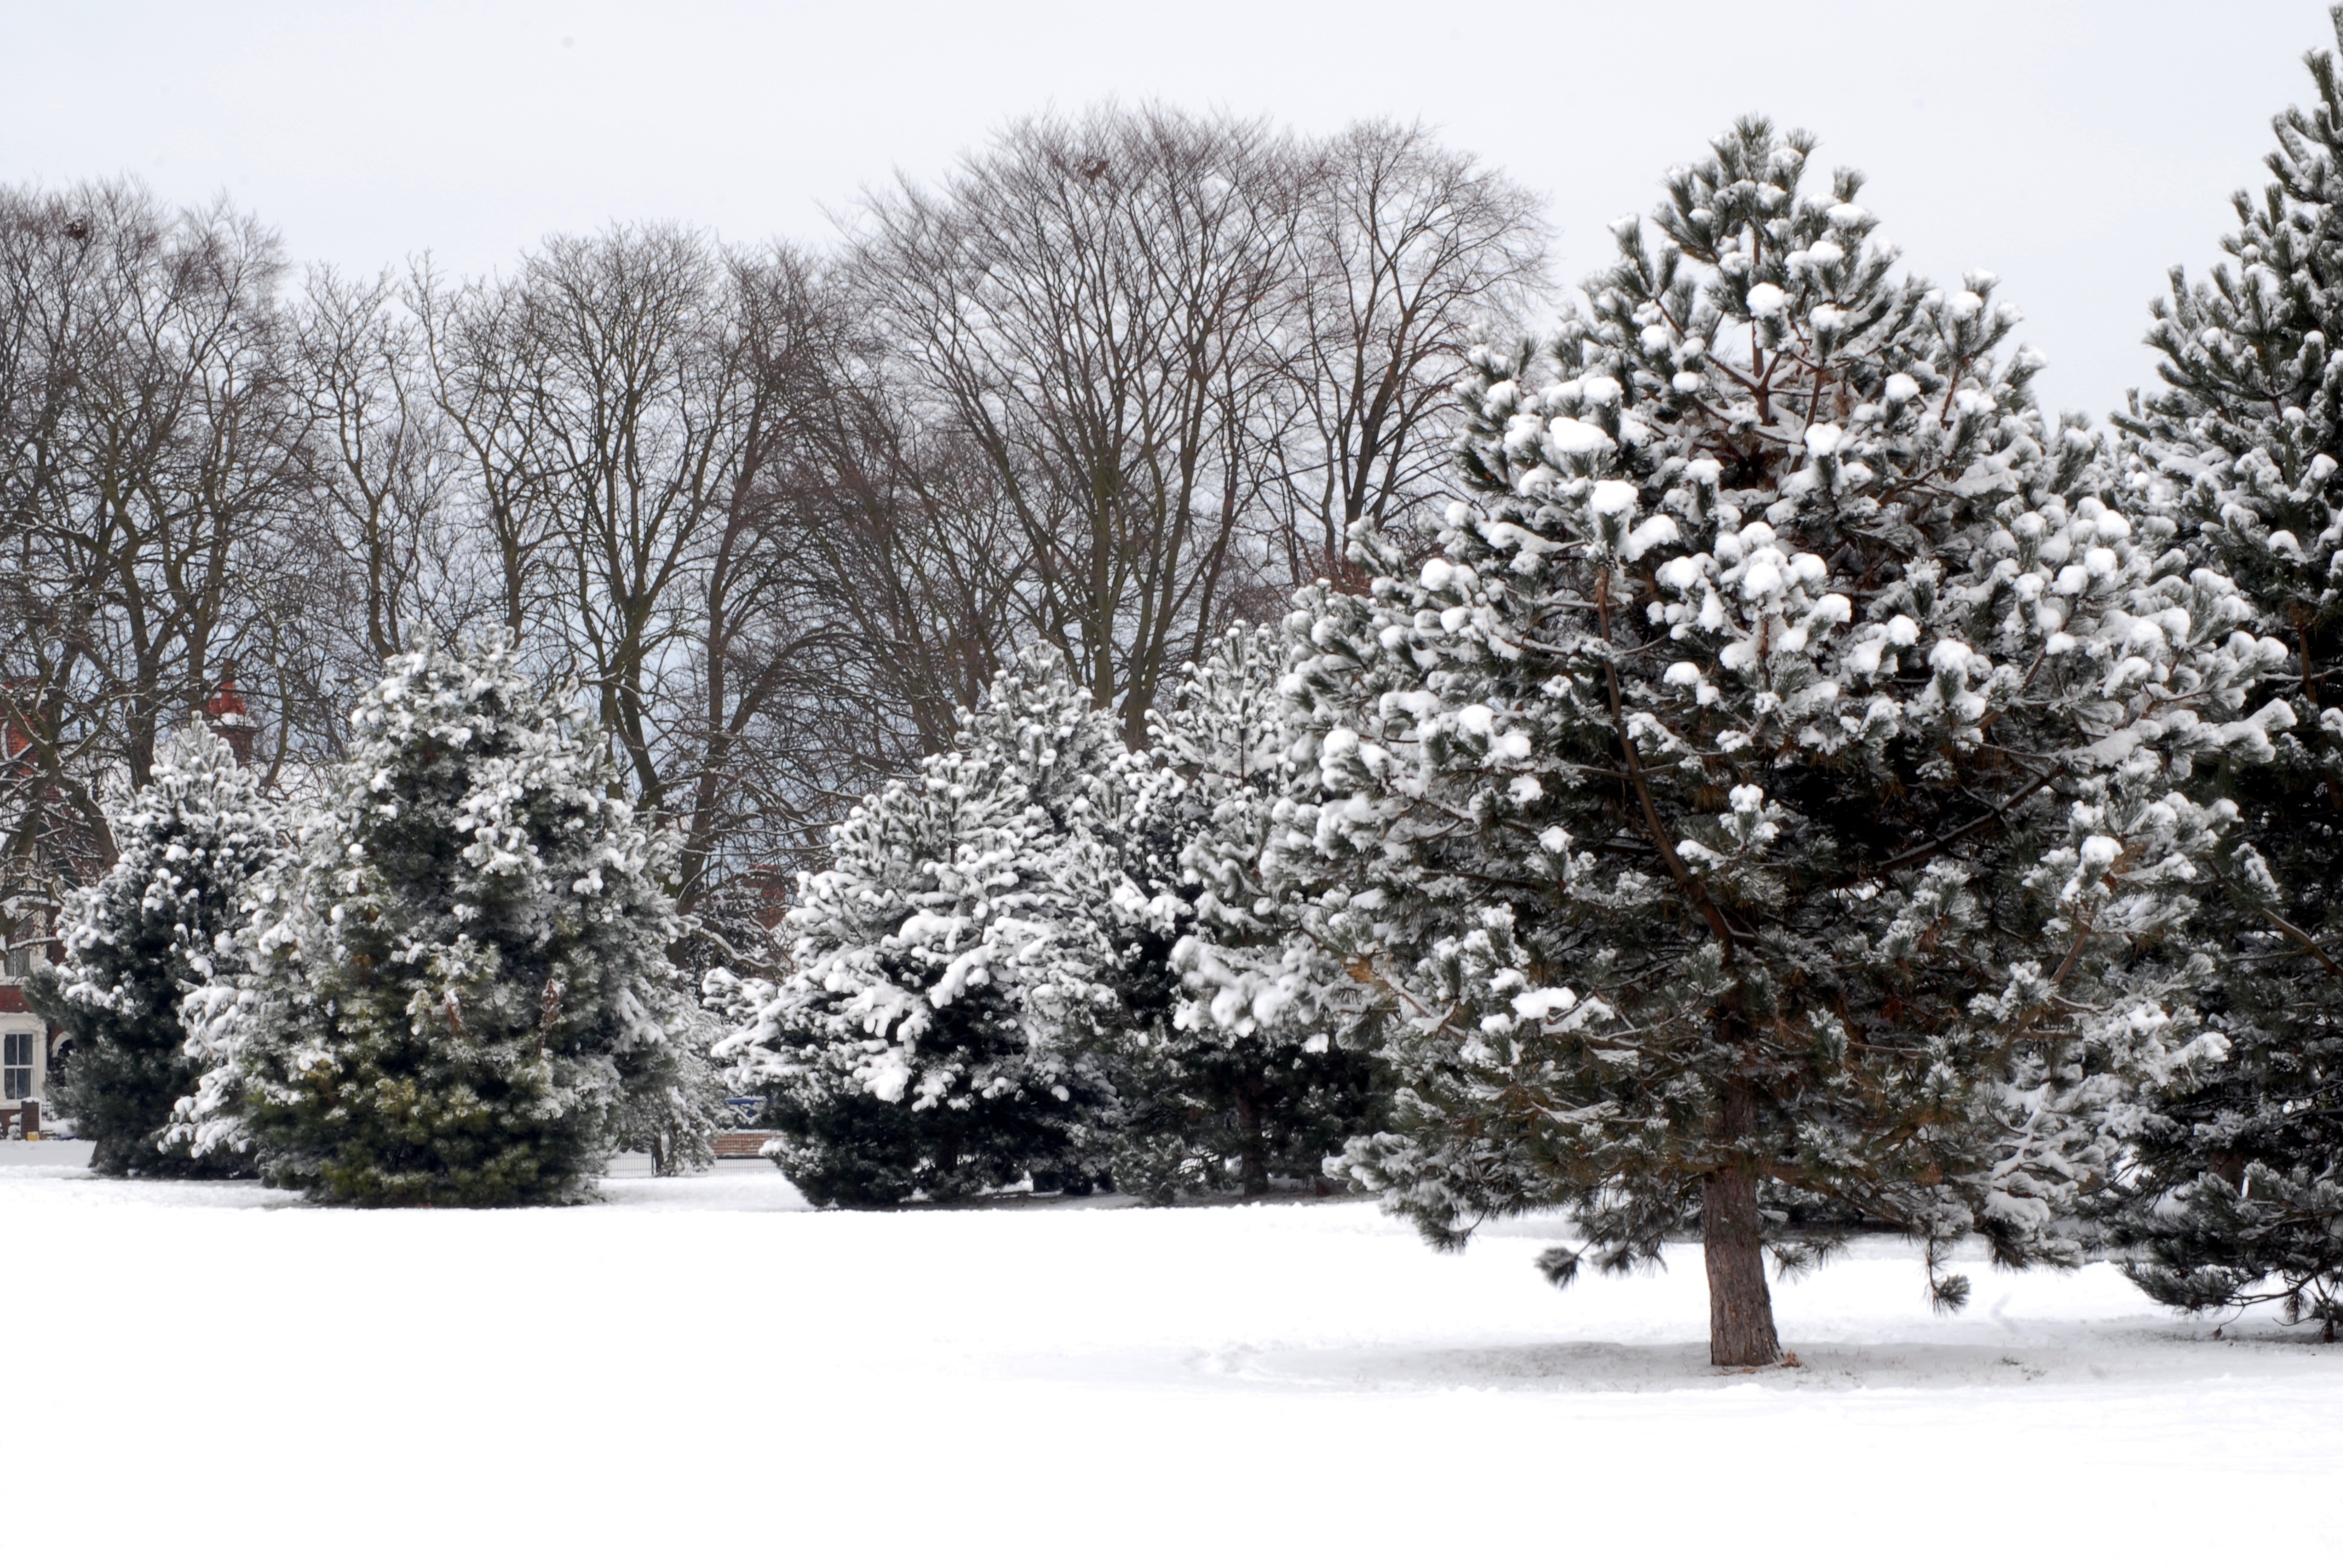
tree, outdoor, branch, snow, cold, winter, plant, white, frost, scenic, evergreen, weather, fir, season, snowfall, spruce, scene, xmas, freezing, woody plant, land plant